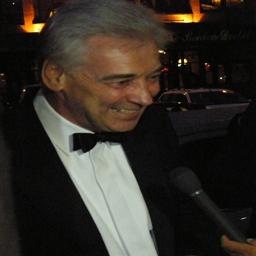
A man wearing a tuxedo standing behind a microphone.
The man is smiling and wearing a suit.
a man in a tux standing next to a microphone
A man wearing a suit and tie has a microphone near him.
A man in a black tuxedo smiling at someone holding a microphone.